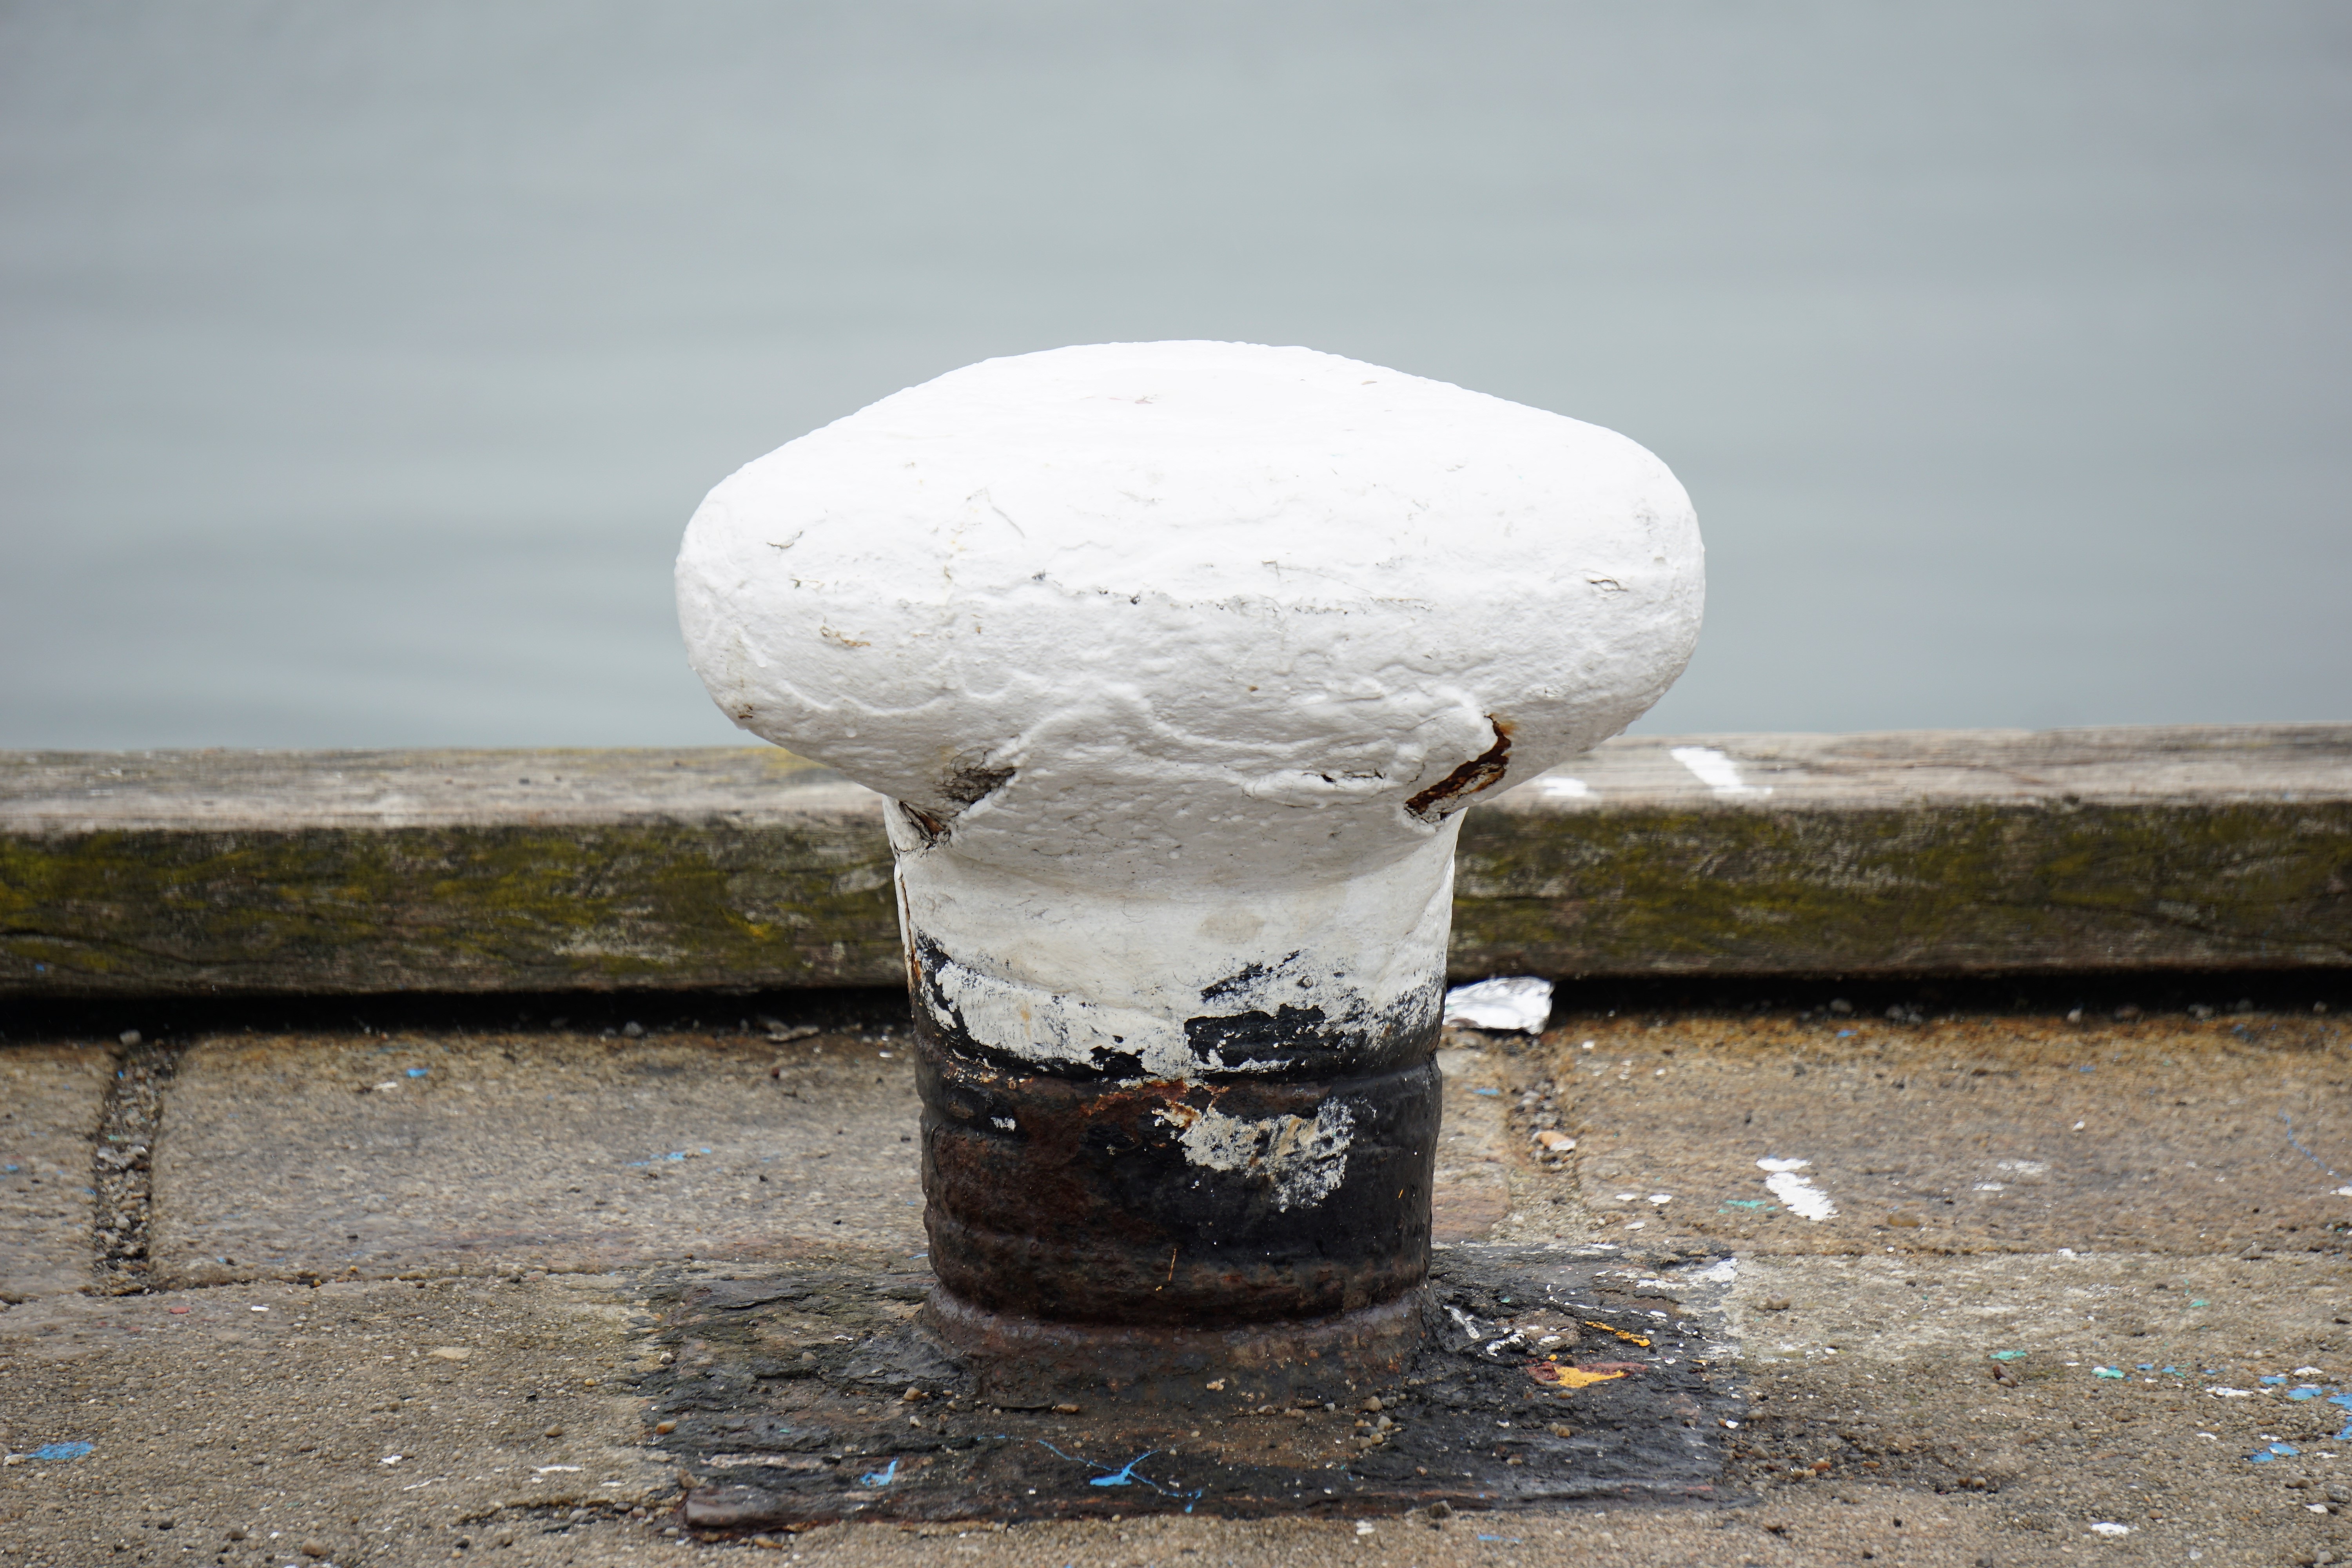
sea, water, snow, boat, soil, port, sculpture, marine, wharf, bollard, freezing, dick, mooring rope